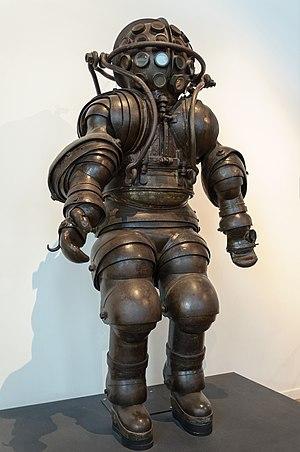
Le musée national de la Marine est issu d'une collection offerte au roi Louis XV par Henri Louis Duhamel du Monceau installée au Louvre de 1752 à 1793, puis de 1827 à 1939. La collection permanente du musée est exposée depuis 1943 dans l'aile Passy du Palais de Chaillot à Paris. Cet espace muséal est actuellement fermé pour rénovation. Le musée est un établissement public à caractère administratif depuis 1971 et possède des antennes à Brest, Rochefort, Toulon et Port-Louis. Il traite aujourd'hui de toutes les marines à travers ses collections et ses expositions temporaires. Il est temporairement fermé pour travaux depuis le 31 mars 2017, ils dureront cinq ans.
BioShock est un jeu vidéo de tir en vue à la première personne développé par 2K Boston/2K Australia et conçu par Ken Levine pour l'éditeur américain 2K Games. Il sort sur Xbox 360 et Windows en août 2007. Le titre est porté par 2K Marin et Digital Extremes sur PlayStation 3 en octobre 2008, puis par Feral Interactive sur OS X en février 2009.
Les scaphandres rigides, aussi appelés scaphandres atmosphériques, sont une catégorie de scaphandres à casque. Ces derniers sont généralement souples et font subir au plongeur qui les utilise toute la pression environnante de la profondeur à laquelle il se trouve. Les scaphandres rigides, par contre, sont constitués de parties rigides reliées entre elles par un ensemble de joints étanches, à la manière d'une armure. Ces scaphandres sont destinés à explorer les grandes profondeurs marines et sont conçus pour résister à de gigantesques pressions, afin de protéger le scaphandrier qui les utilise. Un système intégré dans le scaphandre maintient artificiellement l'air ou le mélange de gaz intérieurs a une pression interne semblable à la pression atmosphérique de la surface.